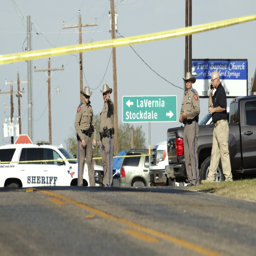
law enforcement officials gather following a shooting .